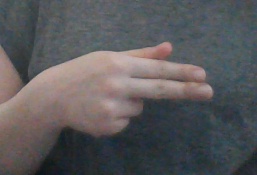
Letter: ghain